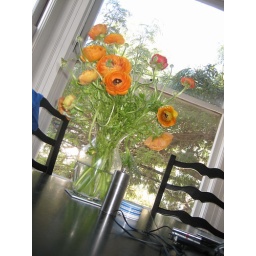
flowers on the table in front of the windows of my dining room office